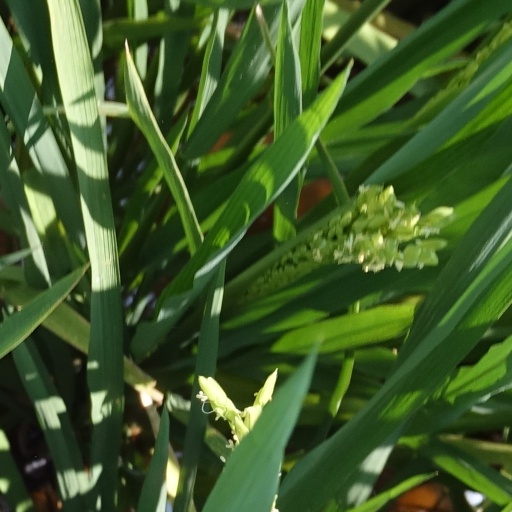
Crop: rice